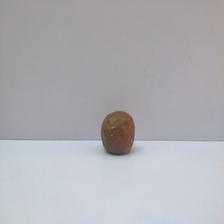
Size: Spoiled